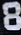
Number: 8